Charles Piper Building

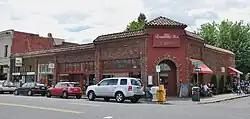
Charles Piper Building in 2011

The Charles Piper Building is a building in southeast Portland, Oregon listed on the National Register of Historic Places.